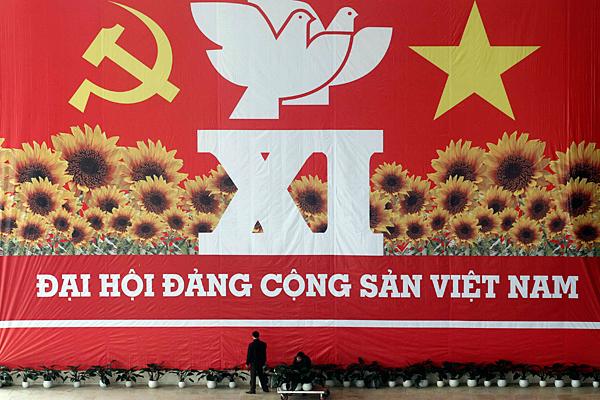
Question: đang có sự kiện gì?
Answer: đang có sự kiện đại học đảng cộng sản việt nam